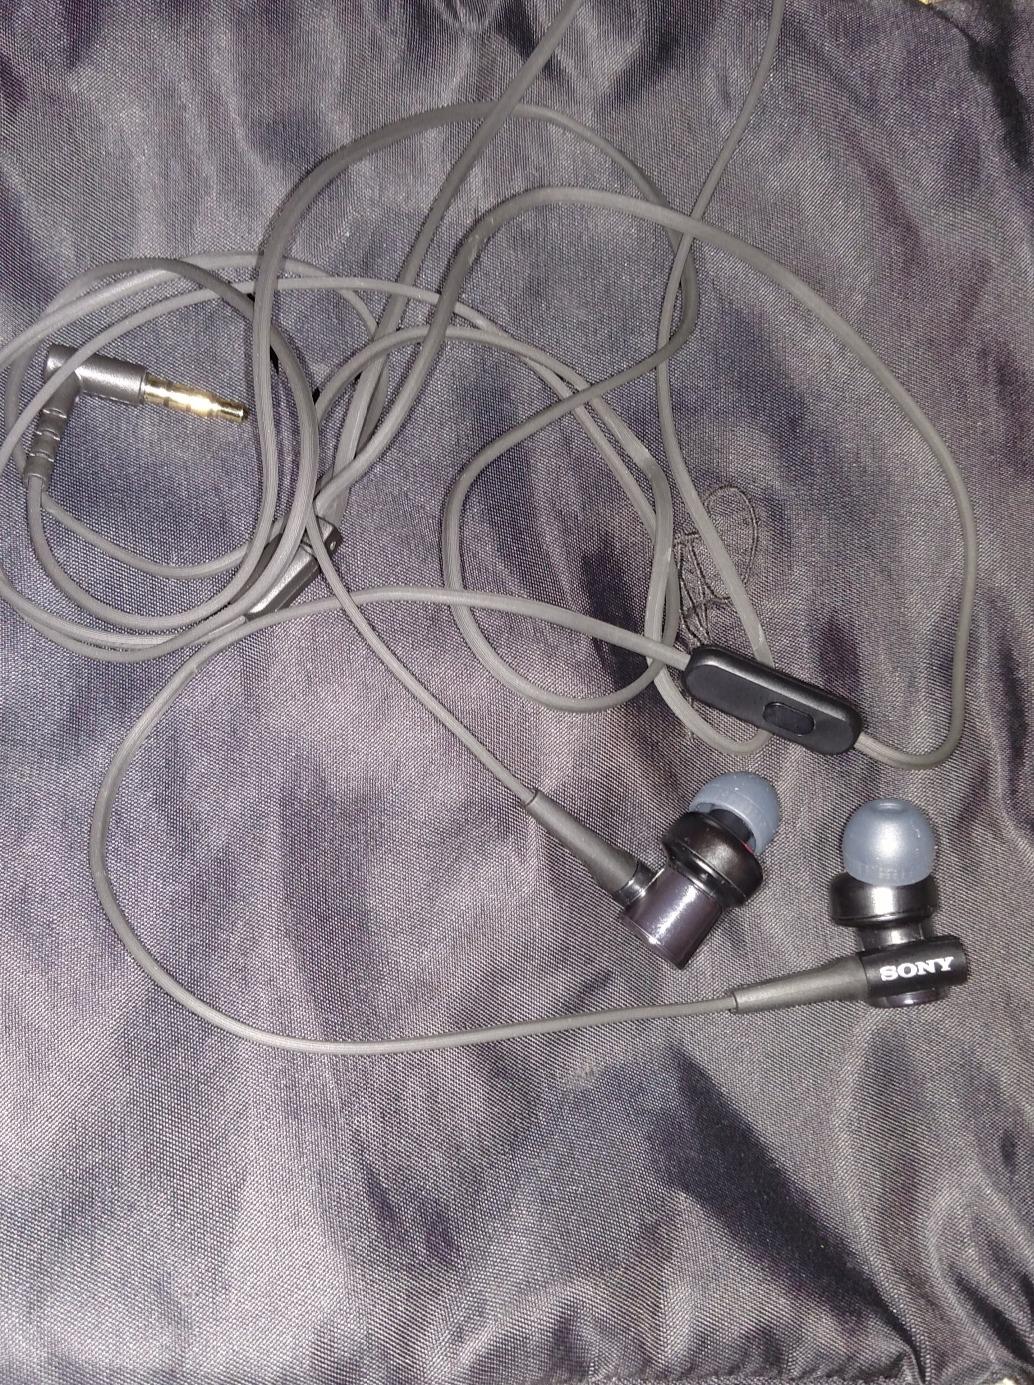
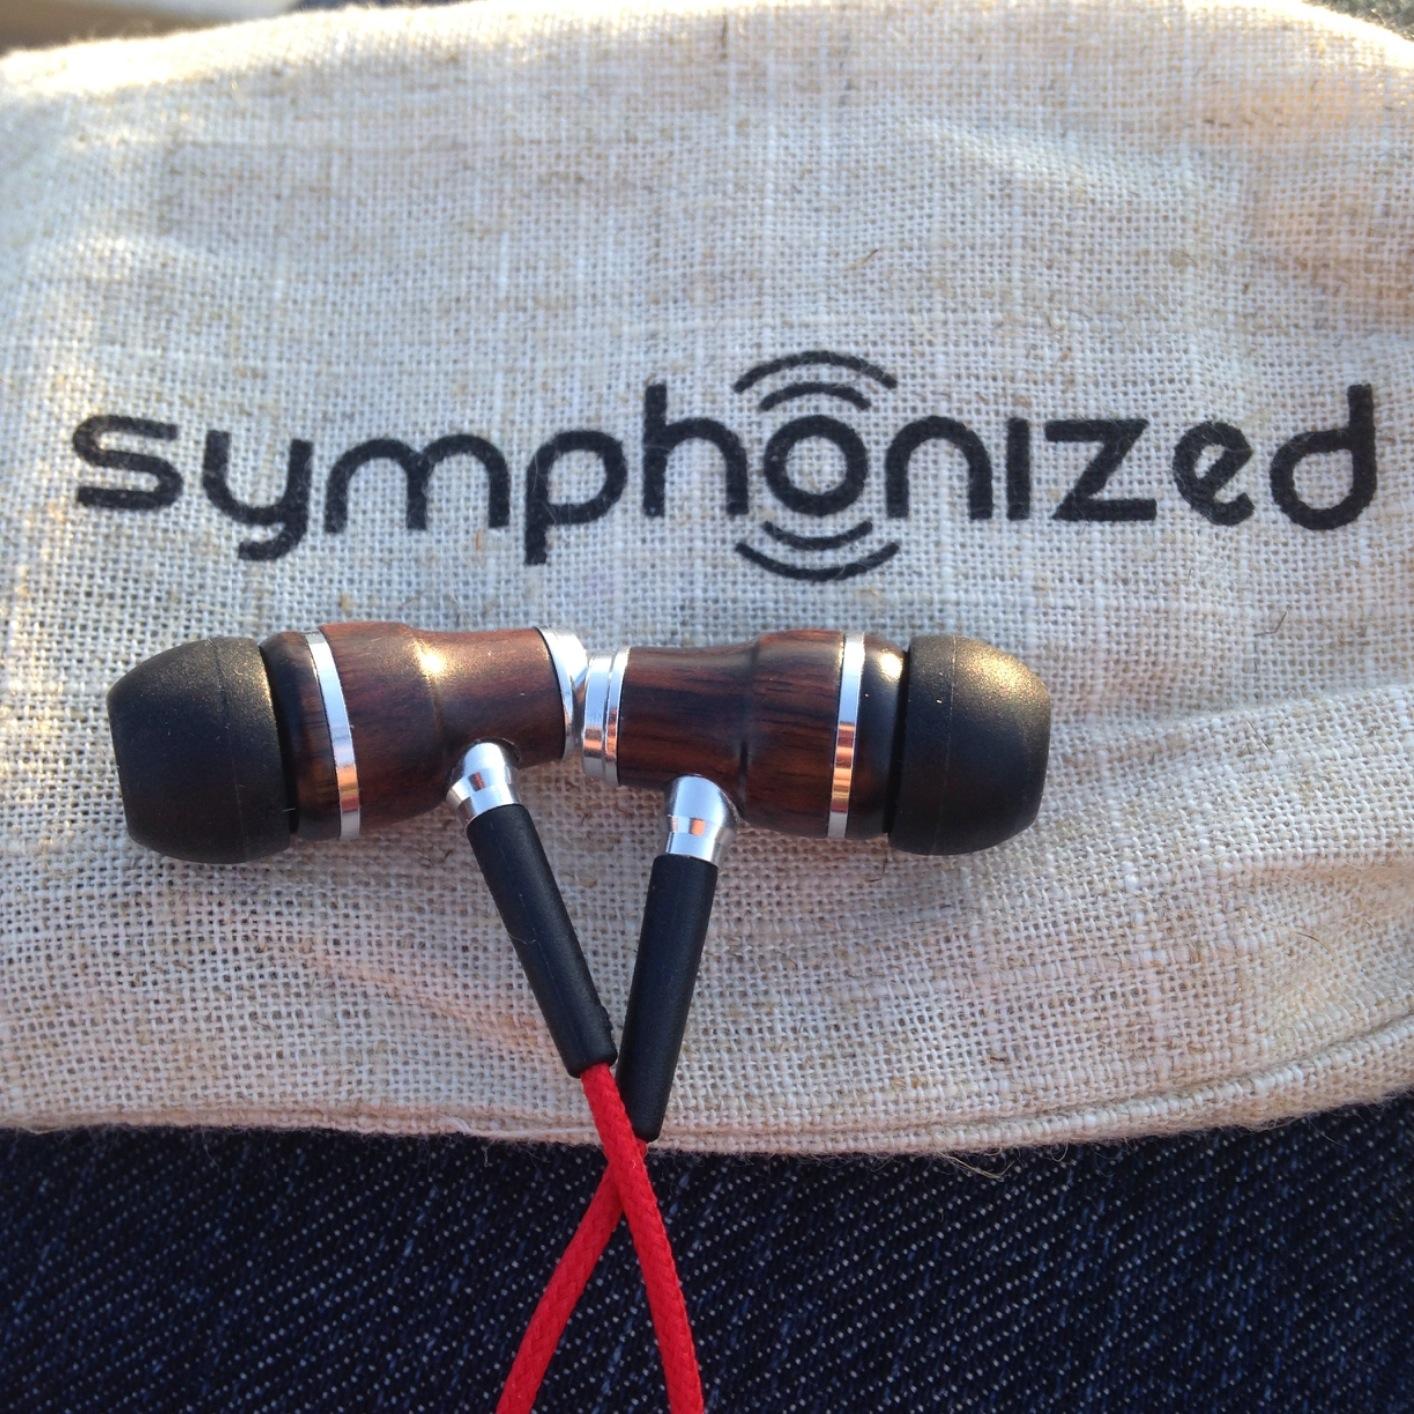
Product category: headphones
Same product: no